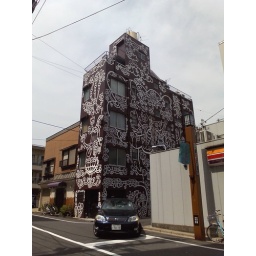
Found a building drawn unique wall paintings in my neighborhood.